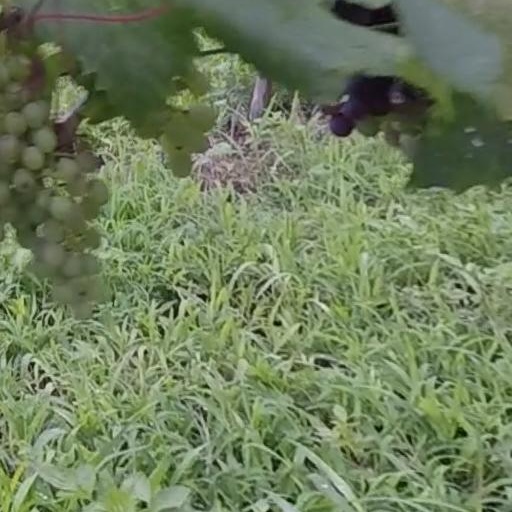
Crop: grape